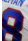
Number: 8